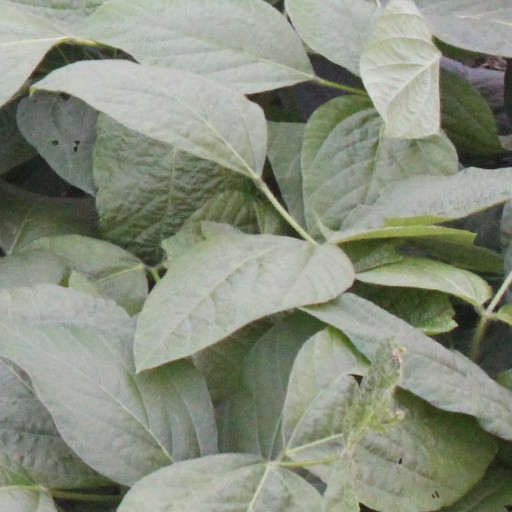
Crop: soybean